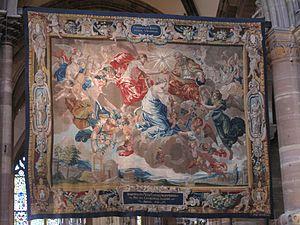
Tapisserie du Couronnement de la Vierge dans la nef de la cathédrale de Strasbourg
Les Scènes de la vie de la Vierge sont une série de quatorze tapisseries suspendues dans la nef de la cathédrale Notre-Dame de Strasbourg, chacune présentant un épisode de la vie de la Vierge Marie.